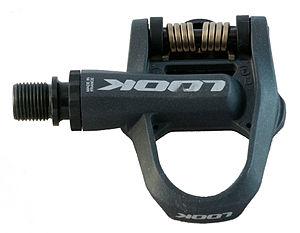
Pédale automatique Look, avant vu de dessus.
Look Cycle International est un équipementier cycliste installé à Nevers, dans le département français de la Nièvre reconnu principalement pour ses cadres en carbone et ses pédales automatiques.